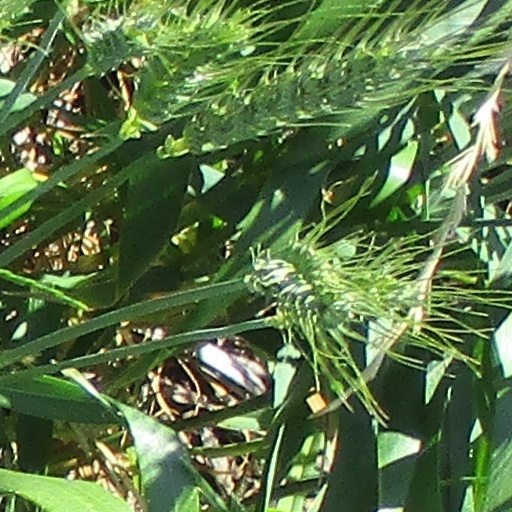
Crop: wheat